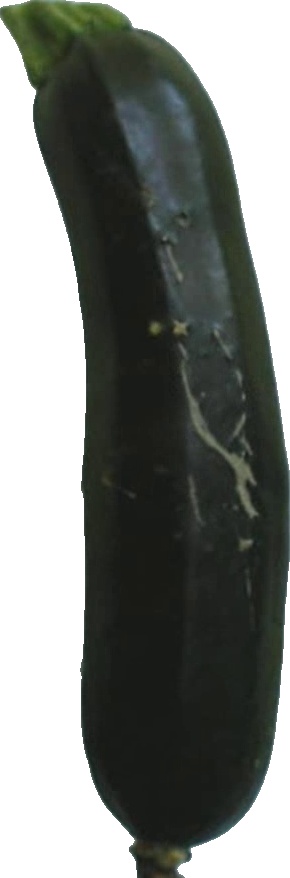
Label: zucchini_dark_1